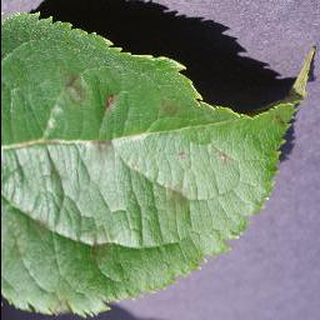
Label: apple_apple_scab